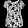
Label: Shirt